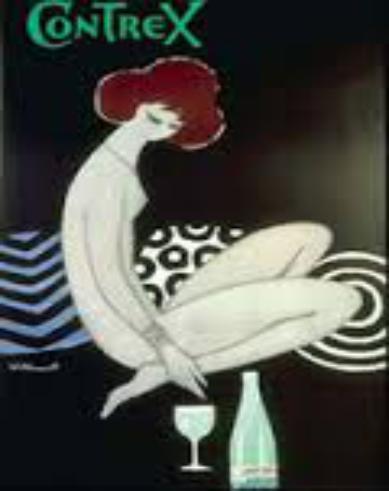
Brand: contrex
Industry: Food